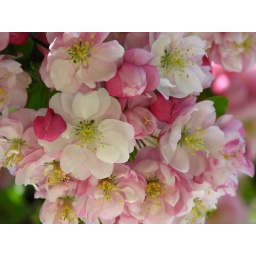
Flowering crab apple trees burst into bloom in spring in Iowa City, IA.